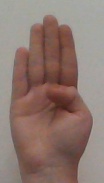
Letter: kaaf